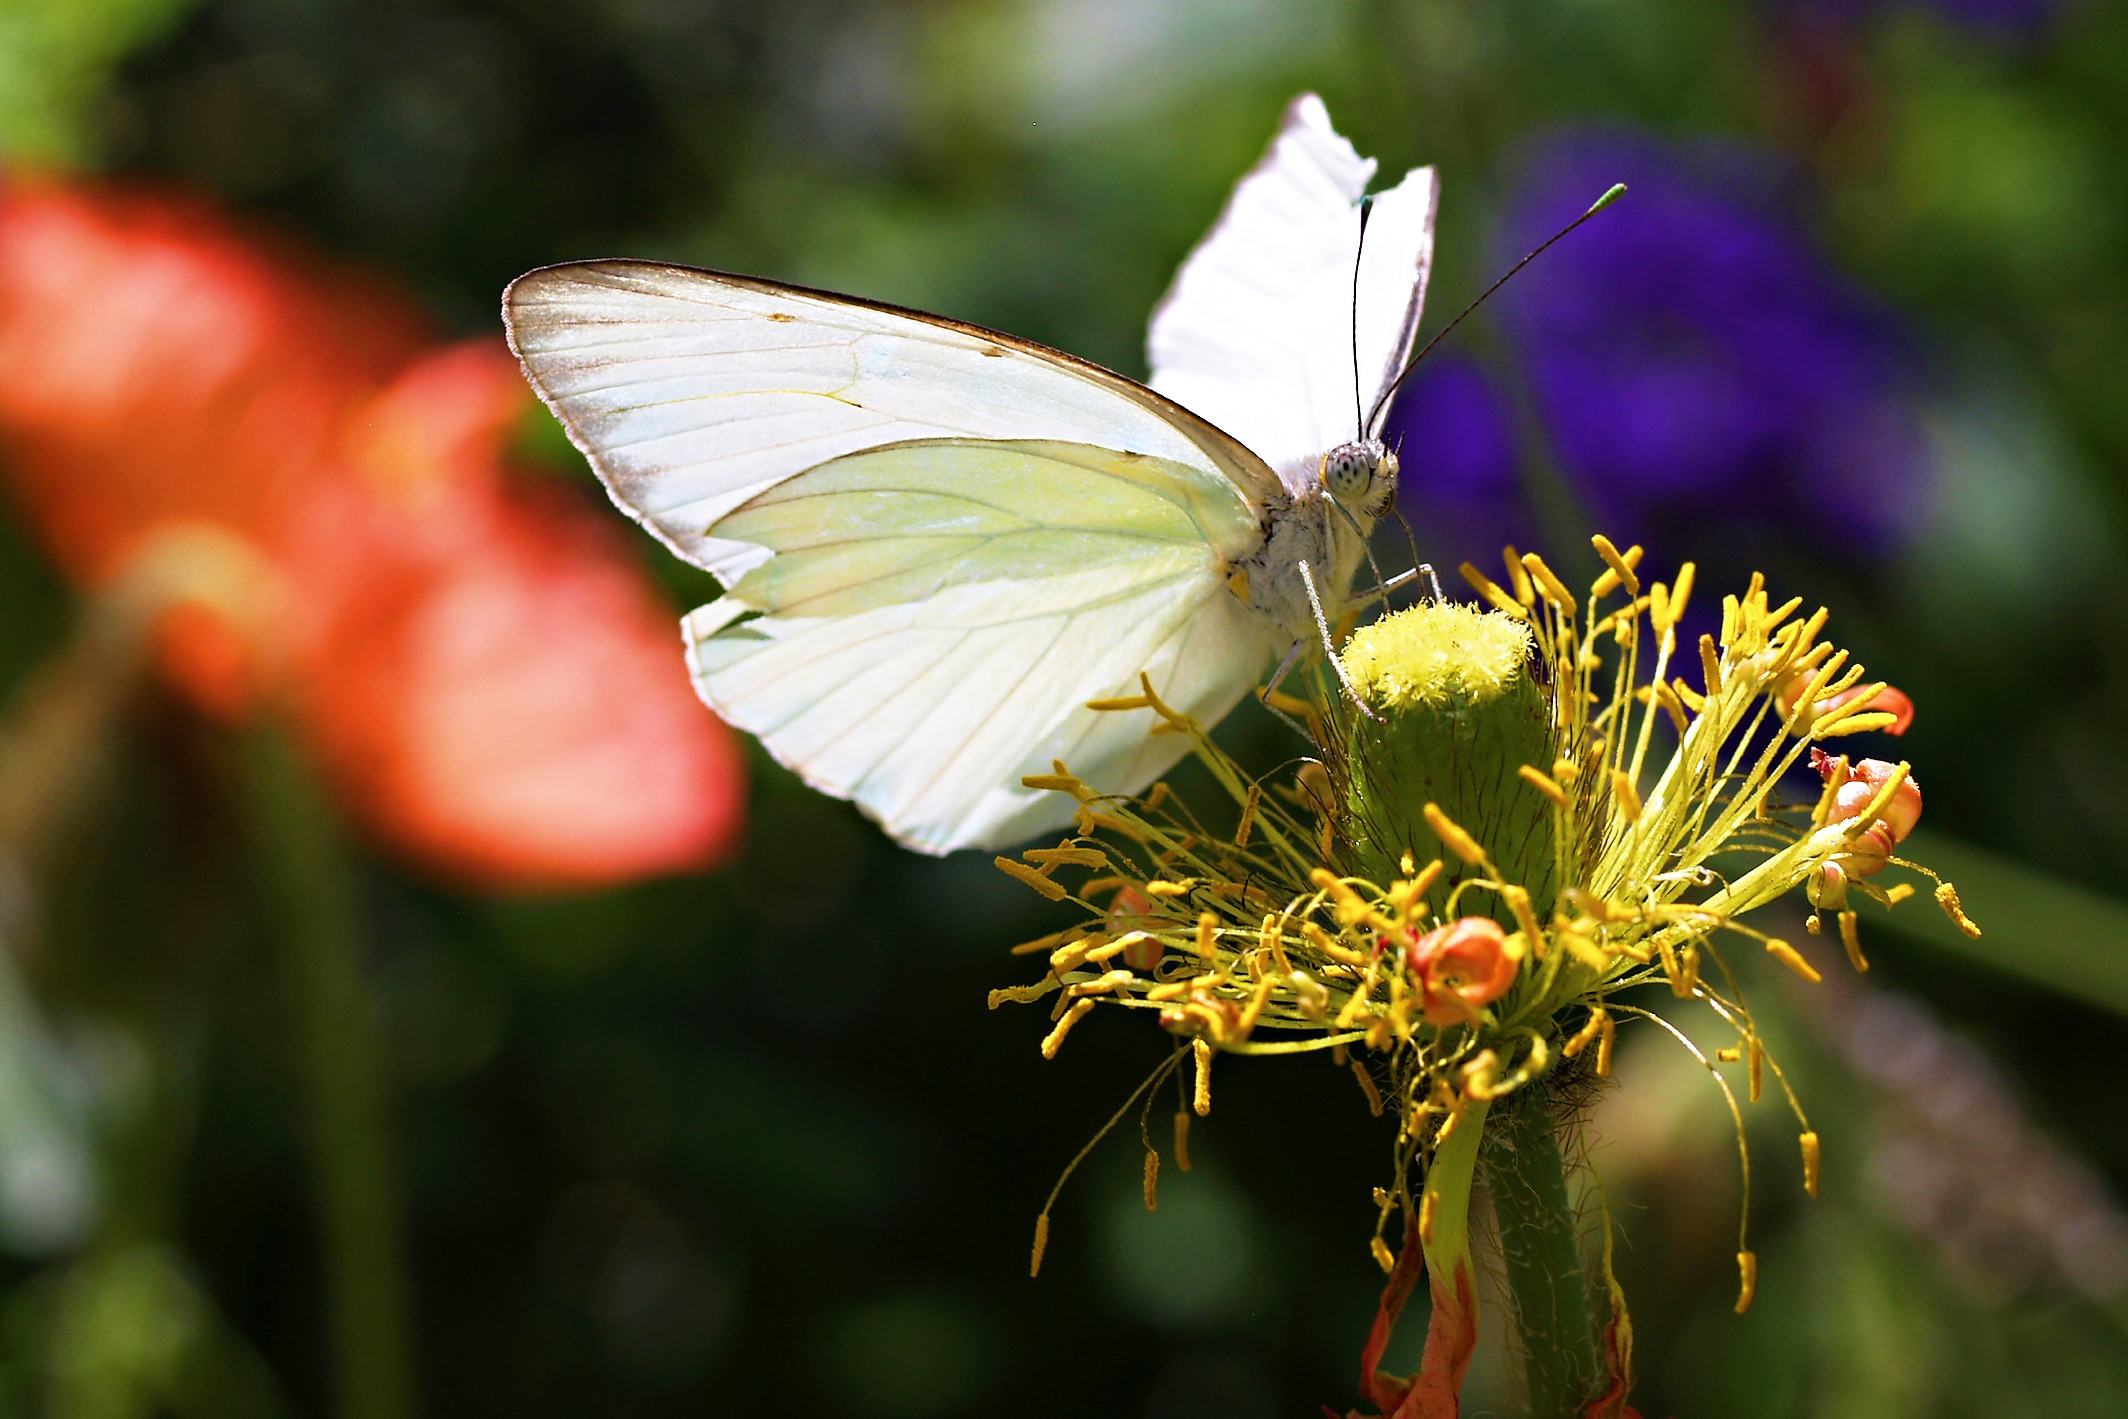
nature, plant, photography, meadow, flower, petal, animal, wildlife, green, insect, macro, botany, butterfly, colorful, garden, flora, fauna, invertebrate, wildflower, close up, nectar, pieridae, macro photography, arthropod, pollinator, moths and butterflies, lycaenid, colias